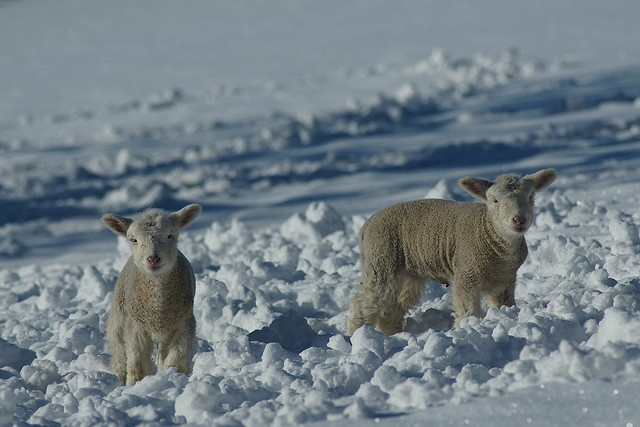
Two of some sort of furry white mammal stands in the snow looking at the camera.
an image of two sheep in the middle of snow
There are two small she eps in the snow together
There are two young sheep standing in a foot of snow.
two sheep on a snowy slope with more snow in the background